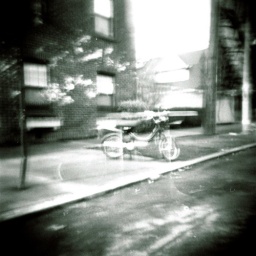
this little bike is always parked in front of my building